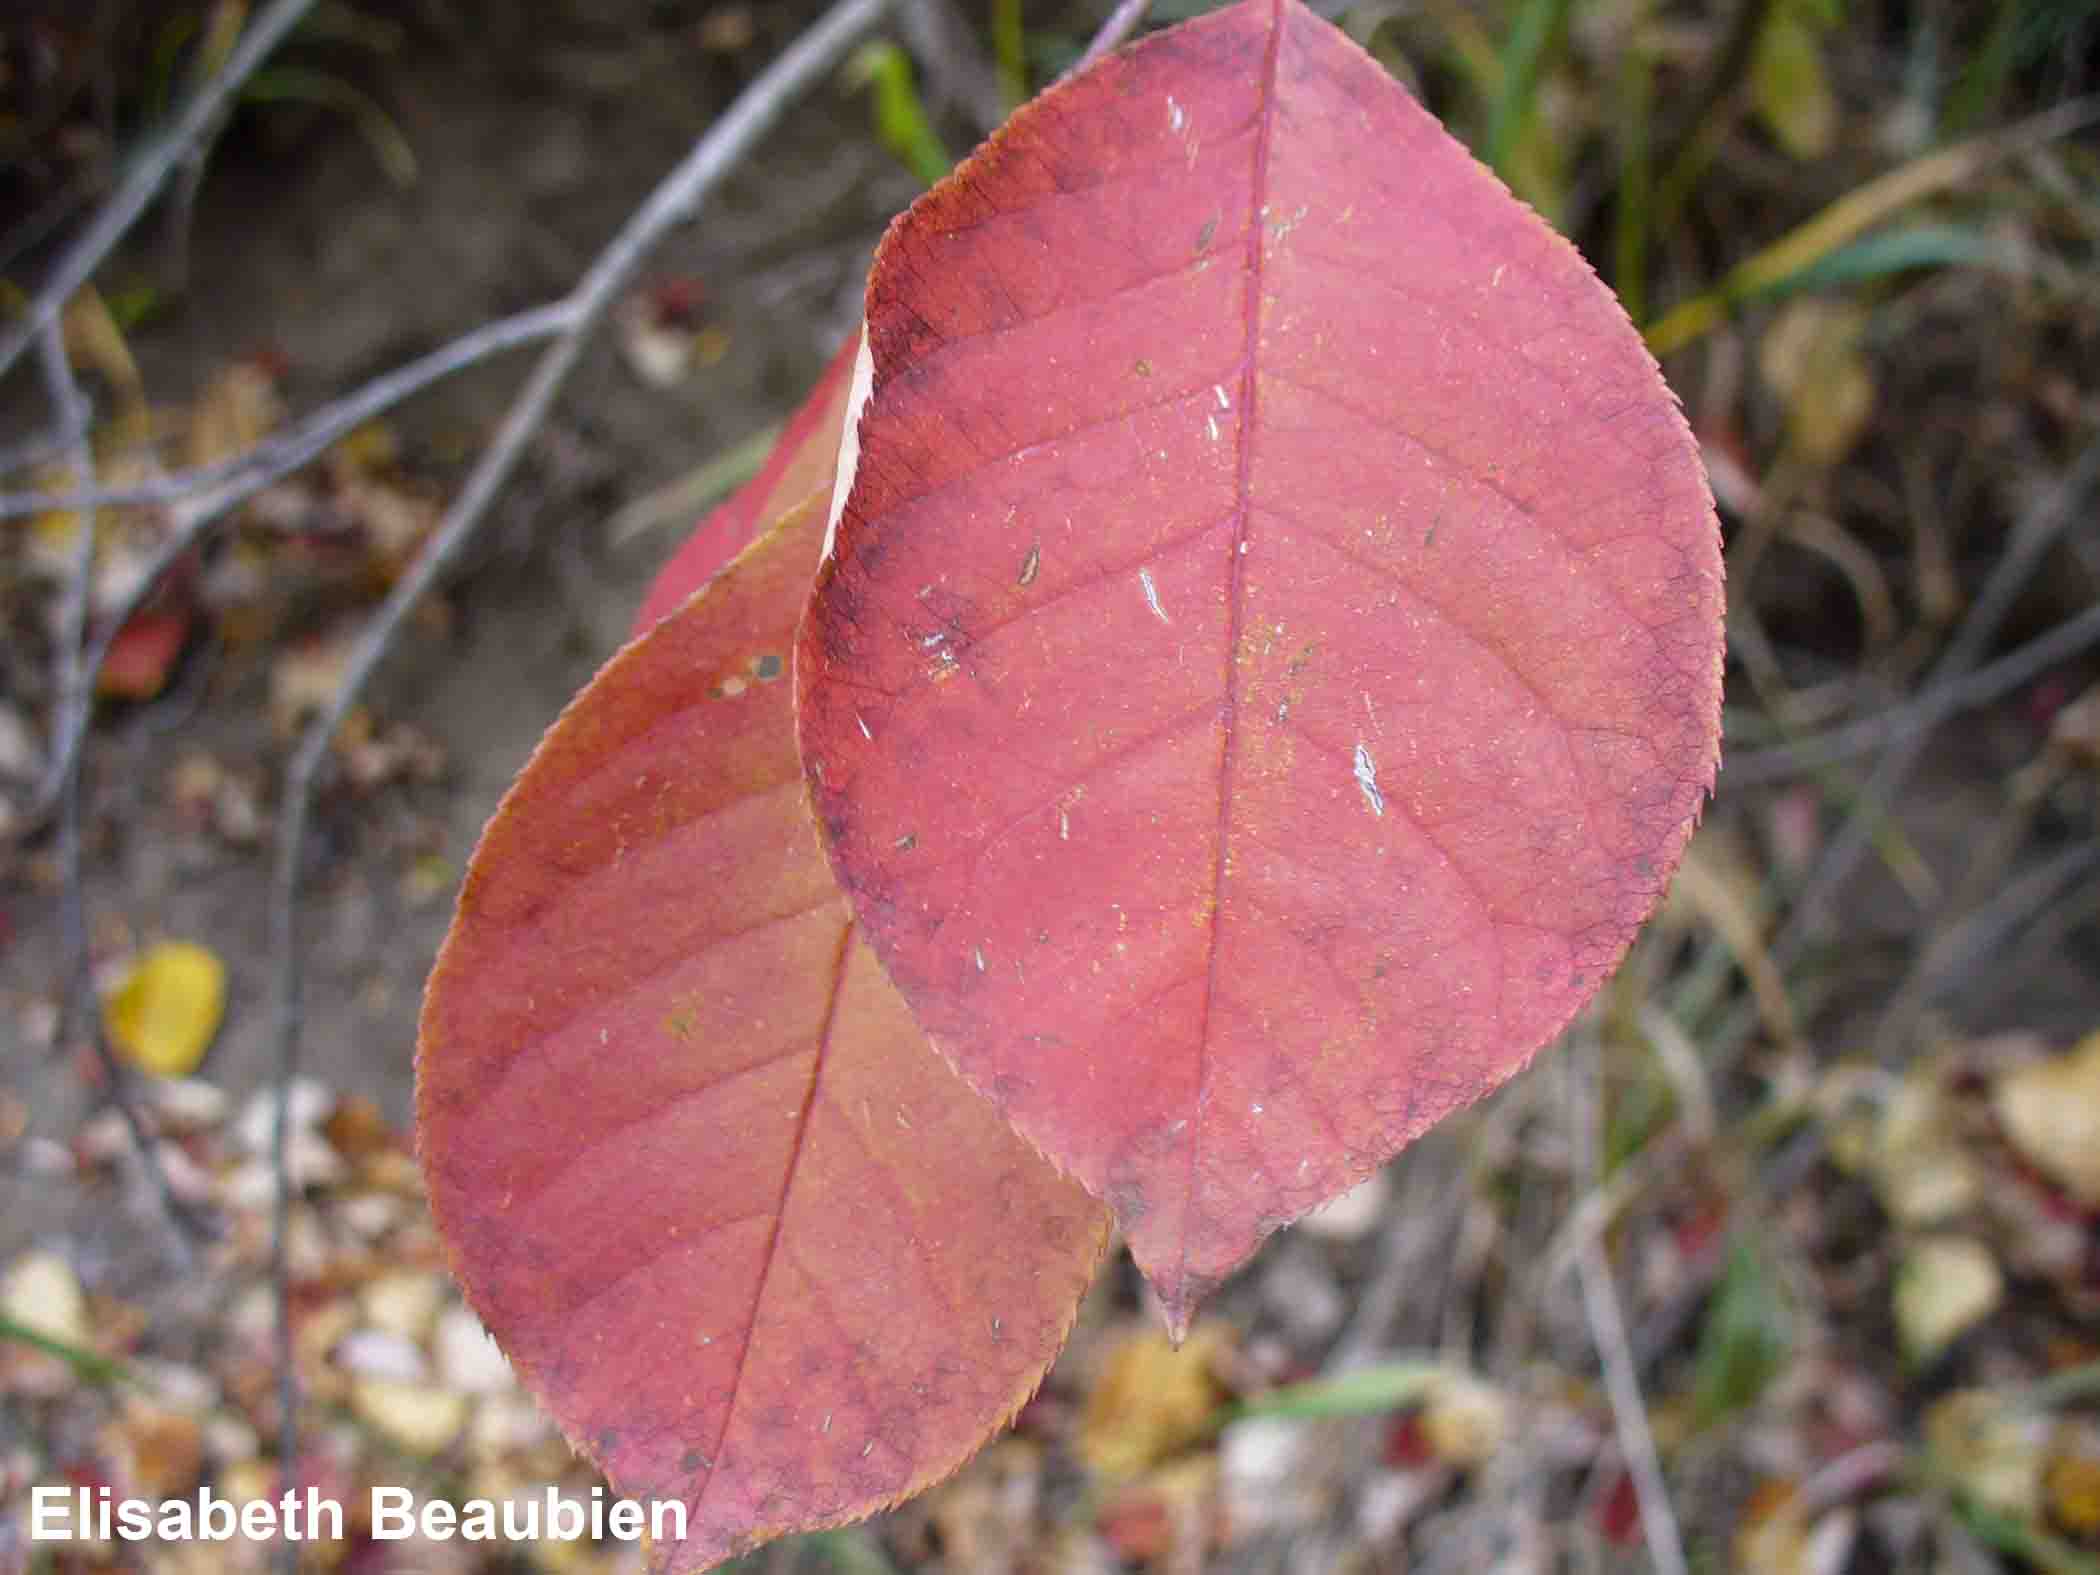
Labels: Cherry leaf, Cherry leaf